Castles in Great Britain and Ireland

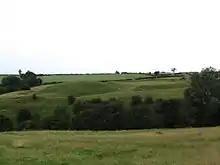
Hallaton Castle in Leicestershire, England, showing a well preserved post-invasion earth motte (l) and bailey (r)

William, Duke of Normandy, invaded England in 1066 and one of his first actions after landing was to build Pevensey Castle in September 1066 (re-using the Roman Saxon Shore fort of Anderitum), Hastings Castle to protect his supply routes (prior to the Battle of Hastings), and Dover Castle. Following their victory at the battle of Hastings the Normans began three phases of castle building. The first of these was the establishment, by the new king, of a number of royal castles in key strategic locations. This royal castle programme focused on controlling the towns and cities of England and the associated lines of communication, including Cambridge, Huntingdon, Lincoln, Norwich, Nottingham, Wallingford, Warwick and York. Of the castles built by William the Conqueror two-thirds were built in towns and cities, often those with the former Anglo-Saxon mints. These urban castles could make use of the existing town's walls and fortifications, but typically required the demolition of local houses to make space for them. This could cause extensive damage, and records suggest that in Lincoln 166 houses were destroyed, with 113 in Norwich and 27 in Cambridge. Some of these castles were deliberately built on top of important local buildings, such as the "burhs" or halls of local nobles, and might be constructed so as to imitate aspects of the previous buildings – such as the gatehouse at Rougemont Castle in Exeter, which closely resembled the previous Anglo-Saxon "burh" tower – this was probably done to demonstrate to the local population that they now answered to their new Norman rulers.